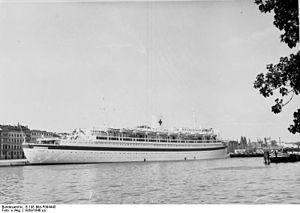
Operation Hannibal
Wilhelm Gustloff 1939 i Stettin. Bemærk "Røde Kors"-mærket på skorstenen
"""Operation Hannibal"" er betegnelsen for den massive evakuering af både civile og militært personel, som de tyske myndigheder gennemførte fra Østpreussens og Hela-halvøens kyster under 2. verdenskrigs sidste fase fra januar til maj 1945."